Hjelmeland

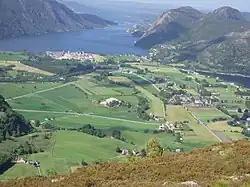
View of Årdal

The municipality stretches from the mountains bordering the Setesdal valley to the shores of the fjords that connect to the main Boknafjorden. The small Jøsenfjorden and Årdalsfjorden cut into the mainland. There are several islands that are part of Hjelmeland including Randøy as well as some smaller surrounding islands. The island of Randøy is connected to the mainland by the Randøy Bridge.